Peatonal Sarandí

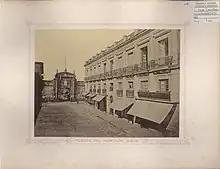
Sarandí St. in 1875

During the colonial period, Sarandí street was the main axis of the city, since it connected the main gateway with the rest of the area, and crossed the "plaza mayor —"current Constitucion Square—, and was flanked by the main buildings such as the Cathedral and the Cabildo, seat of the government.